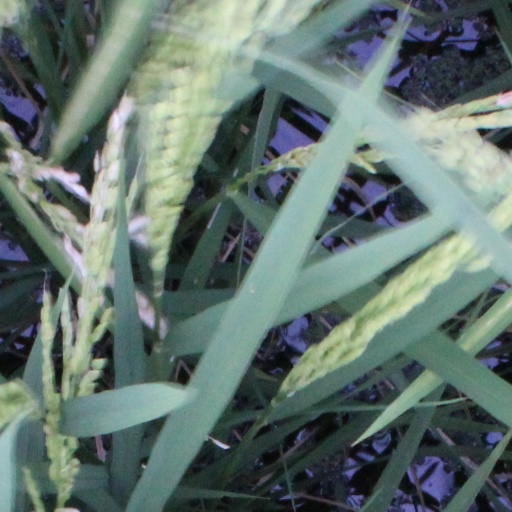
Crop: rice